Rattleback

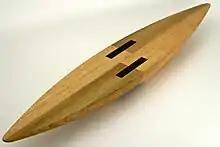
Large rattleback made from different wood densities

Archeologists who investigated ancient Celtic and Egyptian sites in the 19th century found celts which exhibited the spin-reversal motion. The antiquarian word "celt" (the "c" is soft, pronounced as "s") describes lithic tools and weapons shaped like an adze, axe, chisel, or hoe.